Flint, Michigan

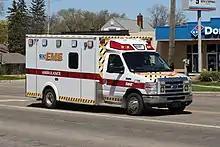
A Stat EMS ambulance, a defunct private ambulance company that served the city.

Public K-12 education is provided under the umbrella of the Flint Community Schools. Students attend ten elementary schools, one middle school, and one high school (Flint Southwestern Academy). The city's original high school, Flint Central High School, was closed in 2009 because of a budget deficit and a lack of maintenance on the building by the Flint School District. The building, however, still stands. Flint Northern High School was converted to an alternative education school at the start of the 2013–14 school year and was closed later in 2014. The state-run Michigan School for the Deaf is located in Flint, and Michigan School for the Blind was previously there, having moved from Lansing in 1995.